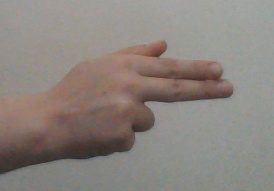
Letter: ghain